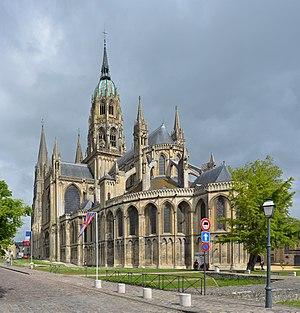
Cathédrale Notre-Dame de Bayeux, Calvados, Normandie, 2014. This building is classé au titre des Monuments Historiques. It is indexed in the Base Mérimée, a database of architectural heritage maintained by the French Ministry of Culture,
La tapisserie de Bayeux, aussi connue sous le nom de « tapisserie de la reine Mathilde », et plus anciennement « Telle du Conquest » est une broderie du XIᵉ siècle inscrite depuis 2007 au registre Mémoire du monde par l'UNESCO.
Regnaud ou Renaud Outhier - pour l'état-civil - dit aussi l'abbé Outhier et qui signera certaines de ses œuvres Réginald Outhier, né à Lamarre-Jousserand le 16 août 1694 et mort à Bayeux le 8 mai 1774, est un ecclésiastique et un scientifique français du siècle des Lumières.
La cathédrale Notre-Dame de Bayeux est une cathédrale de style gothique, située à Bayeux dans le Calvados, qui est le siège du diocèse de Bayeux et Lisieux correspondant à ce département.
Bayeux [bajø] est une commune française et une des trois sous-préfectures du département du Calvados et de la région Normandie, peuplée de 13 121 habitants.